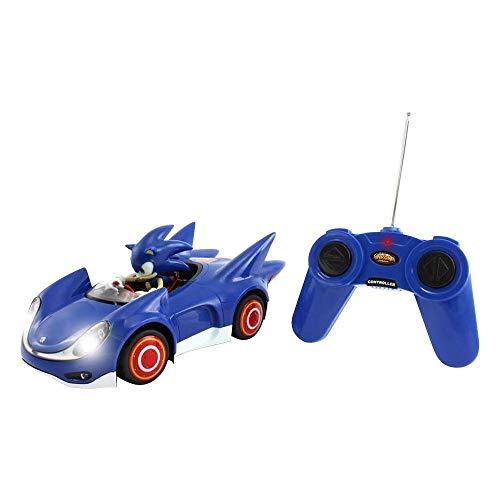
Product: NKOK Sonic and Sega All Stars Racing Remote Controlled Car - Sonic The Hedgehog
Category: Toys & Games | Kids' Electronics
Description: Official sonic product.
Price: $26.99
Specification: ProductDimensions:7x4x3inches|ItemWeight:2.2pounds|ShippingWeight:1.23pounds(Viewshippingratesandpolicies)|DomesticShipping:ItemcanbeshippedwithinU.S.|InternationalShipping:ThisitemcanbeshippedtoselectcountriesoutsideoftheU.S.LearnMore|ASIN:B003SUW37W|Itemmodelnumber:RC-611|Manufacturerrecommendedage:6-13years|Batteries:6AAbatteriesrequired.